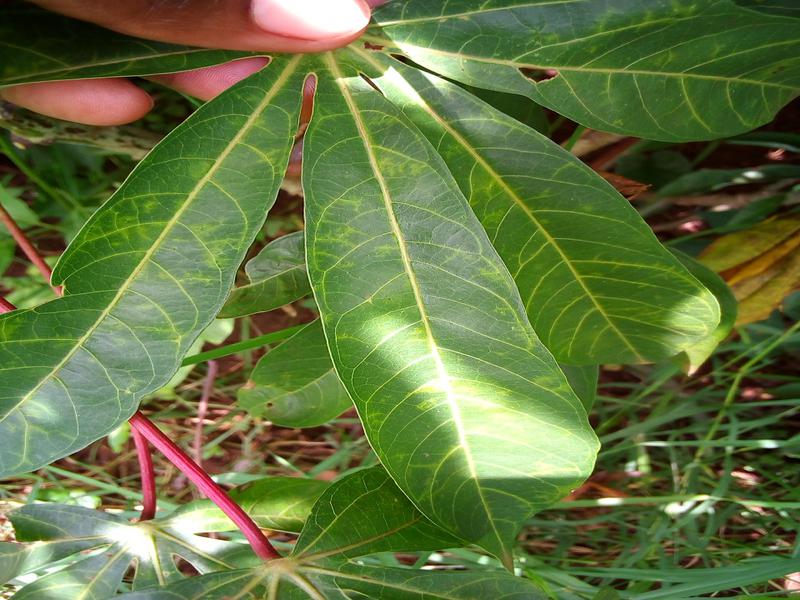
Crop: cassava
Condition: brown_streak_disease